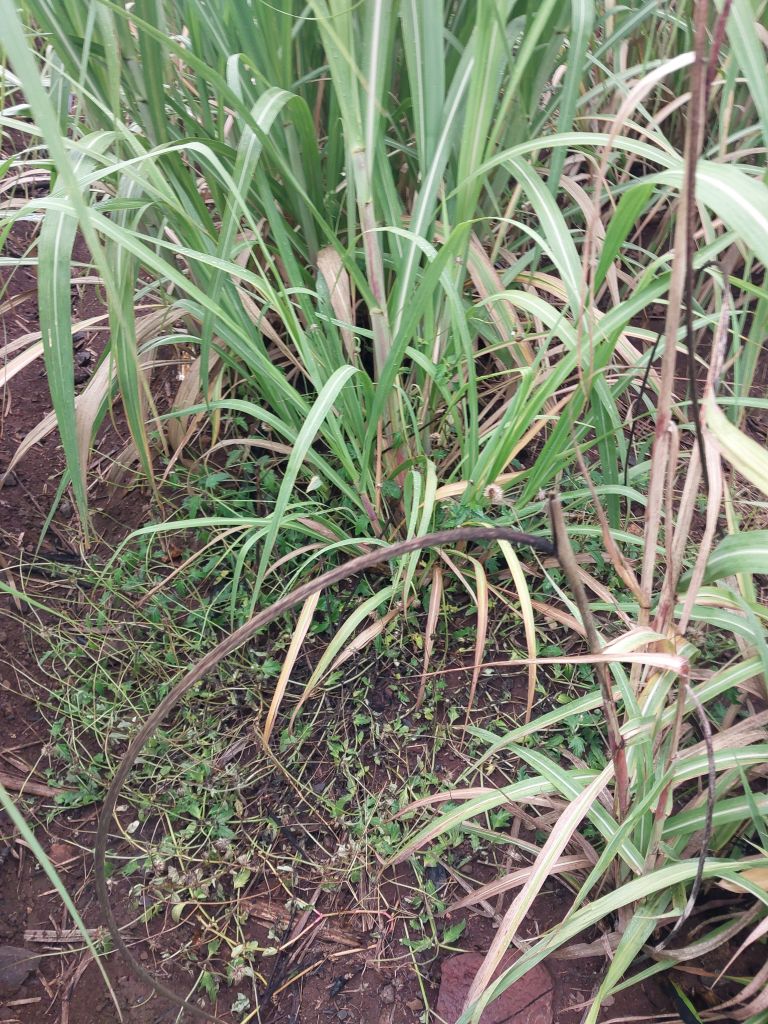
Label: Smut